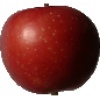
Label: Apple Braeburn 1